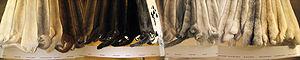
L'élevage des animaux à fourrure est le fait d'élever et de faire se reproduire certains animaux pour leur fourrure.